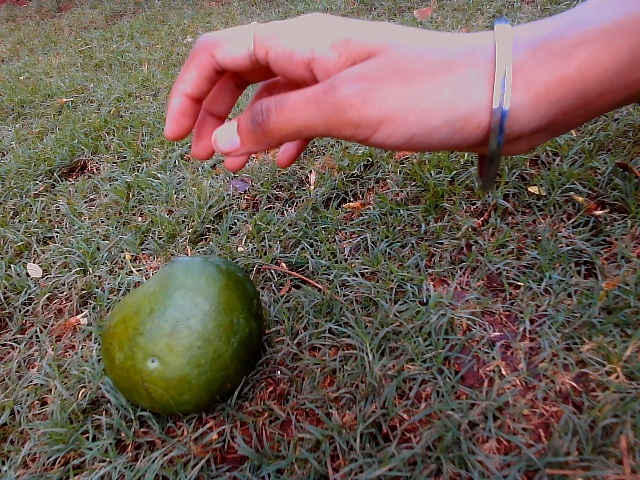
Label: Raw_Mango